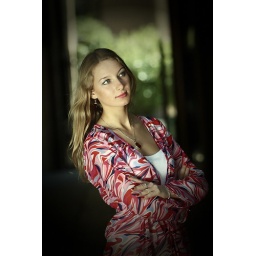
22/05/10, London. Girl standing in the shade, silver 32&amp;quot; reflector from camera left